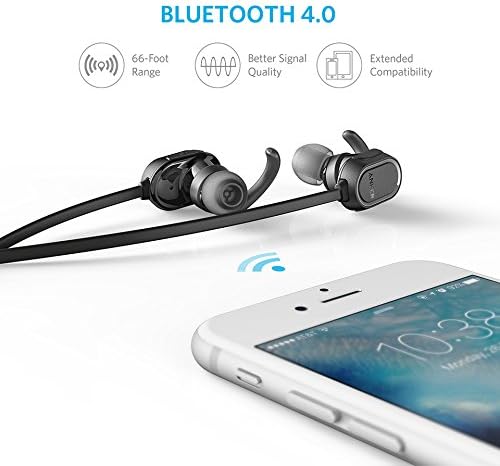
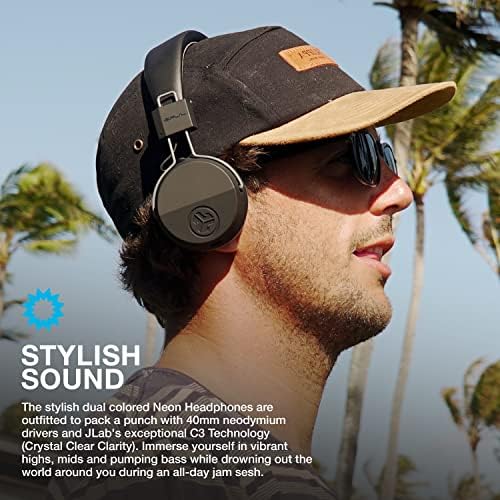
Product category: headphones
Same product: no